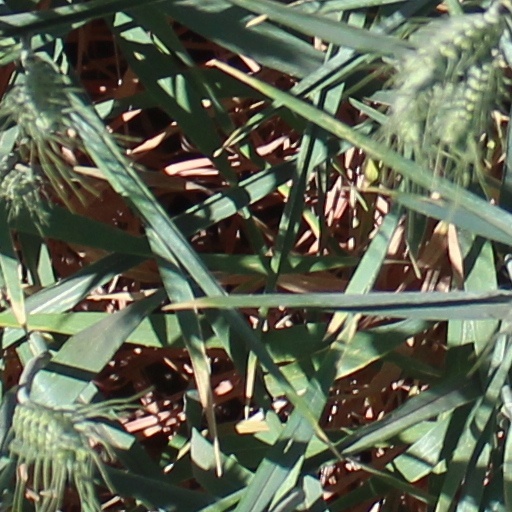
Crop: wheat